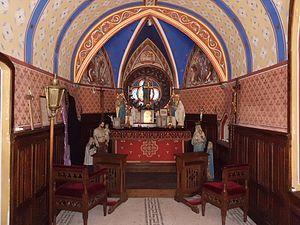
chapelle grange fort
Le château de la Grange Fort, ou Grangefort, est un château datant du XVᵉ siècle situé au lieu-dit « La Grange Fort » sur la commune Les Pradeaux, près de la ville d'Issoire. Il a été reconverti en château-camping-chambres d'hôtes par les Van Bronkhorst, ancienne famille aristocratique néerlandaise originaire de Engelo.